Late Spring

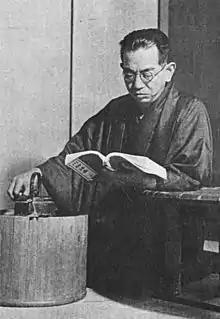
A middle-aged Japanese man, wearing a kimono and glasses, in a kneeling position, is reading a book he holds in his left hand, his elbow resting on a table, while his right hand rests upon a tea kettle

Kogo Noda, already an accomplished screenwriter, had collaborated with Ozu on the script of his debut film of 1927, "Sword of Penitence". Noda had later written scripts with Ozu (while also collaborating with other directors) on many of his best silent pictures, including "Tokyo Chorus". Yet by 1949, the director had not worked with his old friend for fourteen years. However, their reunion on "Late Spring" was so harmonious and successful that Ozu wrote exclusively with Noda for the rest of his career.